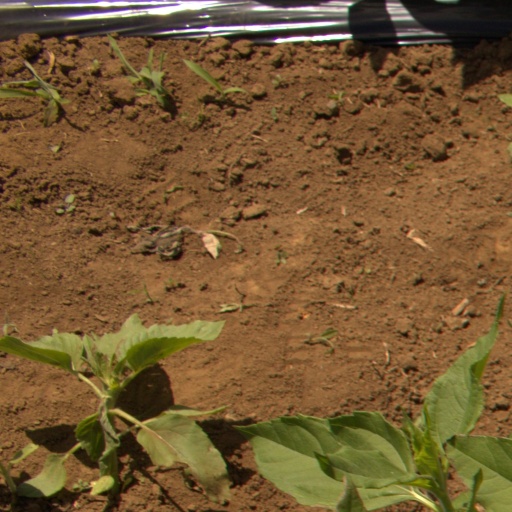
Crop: Jerusalem artichoke